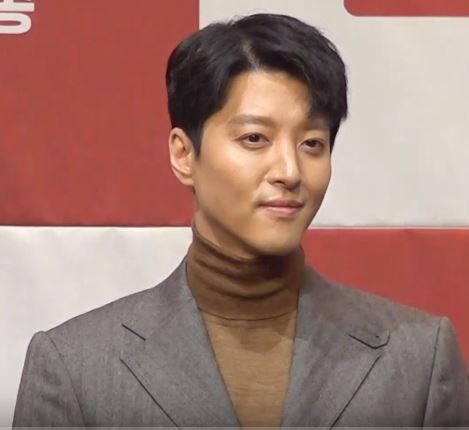
อี ดง-ก็อน

| name = อี ดง-ก็อน
| image = 191010 이동건 (1).jpg
| caption = อี ดง-ก็อน ในเดือนตุลาคม ค.ศ. 2019
| birth_place =เขตกังนัม โซล, เกาหลีใต้
| occupation = นักแสดง นักร้อง
| years_active = ค.ศ. 1998–ปัจจุบัน
| agent = เอฟเอ็นซีเอนเตอร์เทนเมนต์
| children = 1
| module = Infobox Korean name|child=yes
| hangul = 이동건
| rr = I Donggeon
| mr = Ri Tonggǒn
อี ดง-ก็อน (; , ; เกิด 26 กรกฎาคม ค.ศ. 1980) เป็นนักร้อง นักแสดง และนายแบบชาวเกาหลีใต้
== อาชีพ ==
เขาเริ่มต้นงานบันเทิงด้วยการเป็นนักร้อง ผลงานชิ้นแรกในปี 1998 เป็นนักร้องออกอัลบั้มแนว R&B ชื่อ Time To Fly และ Much More ในปี 2000
กระแสตอบรับทั้งสองอัลบั้มออกมาไม่ดีนัก จึงหันเหสู่งานแสดงเป็นตัวประกอบเรื่อง Ad Madness ปี 1999 ต่อด้วยละครตลก Three Friends ปี 2000
แล้วโด่งดังสุดๆ จากงานร่วมทุนสร้างระหว่างเกาหลีและญี่ปุ่นเรื่อง Friends ปี 2002 จากนั้น รับบทนำเรื่อง Ring Ring และ Ruler of Your Own World
ในบทพระรองที่ถูกจับตามากขึ้นในฐานะนักแสดงฝีมือดีอีกคนหนึ่งในเวลานั้นถึงปี 2003 เล่นละครย้อนยุคเรื่อง Forever Love
ให้สถานี MBC ก่อน Sang Doo และ Let"s Go To School ช่อง KBS นับเป็นละครสร้างชื่ออีกเรื่อง
ปลายปีมีละครแนวครอบครัว A Problem At My Younger Brother"s House ช่อง SBS ต้นปี 2004 รับบทนำในละครสุดฮิต Sweet 18
ทางสถานี KBS ตามด้วย Lovers in Paris ละครเรตติ้งสูงสุดแห่งปี ทางสถานีโทรทัศน์ SBS และละครร่วมทุนสร้างเกาหลีใต้-ญี่ปุ่น Stained Glass
หรือ หนึ่งเขา สองเรา รักนี้ชั่วนิรันดร์ ส่วนภาพยนตร์ ได้แก่ Family และ My Boyfriend is Type-B มีถ่ายแบบและโฆษณาบ้าง ดนตรีก็ไม่ได้ทิ้ง
เขาร้องเพลงประกอบละคร Friends และ Stained Glass ทั้งขยายผลงาน 2 อัลบั้มสู่ญี่ปุ่นด้วย รางวัลการันตีความสามารถได้แก่ Most Popular Awards ปี 2005
Best Acting Awards และ Best 10 Star Awards จากสถานีโทรทัศน์ SBS ปี 2004 Best Dresser จาก TV.Fashion Beauty Award
และ Best Star Awards ปี 2004
*ปัจจุบัน สังกัดเอเจนซี่ fnc entertainment ต้นสังกัดเดียวกับ FT ISLAND, CN BLUE,AOA
== ผลงาน ==
=== ละครโทรทัศน์ ===
* ภารกิจรักครั้งสุดท้าย (2019)
* 7 วันบัลลังก์ราชินี (KBS2,2017) รับบท ย็อนซันกุน
* Super Daddy Yeol
(TVN,2015)
* Marry Him if You Dare (KBS2,2013)
* Star's Lover (SBS, 2008) cameo
* When It's At Night (MBC, 2008)
* Perhaps Love (TV Mnet, 2007)
* Smile Again (SBS, 2006)
* Stained Glass (SBS/TBS, 2004)
* Lovers in Paris (SBS, 2004)
* Sweet 18 (KBS2, 2004)
* No Chun-Hyang vs. Ahn Mong-Ryong (MBC, 2003)
* A Problem At My Younger Brother's House (SBS, 2003)
* Sang Doo, Let's Go To School (KBS, 2003)
* Forever Love (MBC, 2003)
* Ruler of Your Own World (MBC, 2002)
* Ring Ring (MBC, 2002)
* Friends (MBC, 2002)
* Can't Help Being Born Well! (KBS, 2001)
* Three Friends (MBC, 2000)
* Ad Madness (MBC, 1999)
=== เพลงประกอบละคร ===
* 2004: A reum da woon sa jak - Lovers in Paris Forever OST
* 2004: Friend - Stained Glass OST
* 2000: El Dorado - A Tale of Autumn OST
=== ภาพยนตร์ ===
* Changing Partners (2007)
* My Boyfriend Is Type-B (2005)
* Family (2002)
=== รางวัลที่ได้รับ ===
* 2008 MBC Drama Awards: Excellence Award - Actor
* 2005 41st Baeksang Arts Awards: Popularity Award
* 2004 SBS Drama Awards: Best Actor Award
* 2004 SBS Drama Awards: Top Ten Stars Award
* 2004 Dong-a TV Fashion Beauty Awards: Best Dresser
* 2004 Andre Kim Best Star Awards: Best Star Award
=== ผลงานเพลง ===
* อัลบั้ม Time To Fly (1998)
* อัลบั้ม Much More (2000)
== อ้างอิง ==
* "Lee Dong Gun | ลี ดอง กัน" ประวัติ ลี ดอง กัน
== แหล่งข้อมูลอื่น ==
*
*
หมวดหมู่:นักแสดงเกาหลีใต้
หมวดหมู่:บุคคลจากโซล
หมวดหมู่:นักร้องเคป็อป
หมวดหมู่:ศิลปินสังกัดเอฟเอ็นซีเอนเตอร์เทนเมนต์
หมวดหมู่:นักร้องชายชาวเกาหลีใต้ในศตวรรษที่ 21
หมวดหมู่:นักร้องจากโซล
หมวดหมู่:นักแสดงชายจากโซล